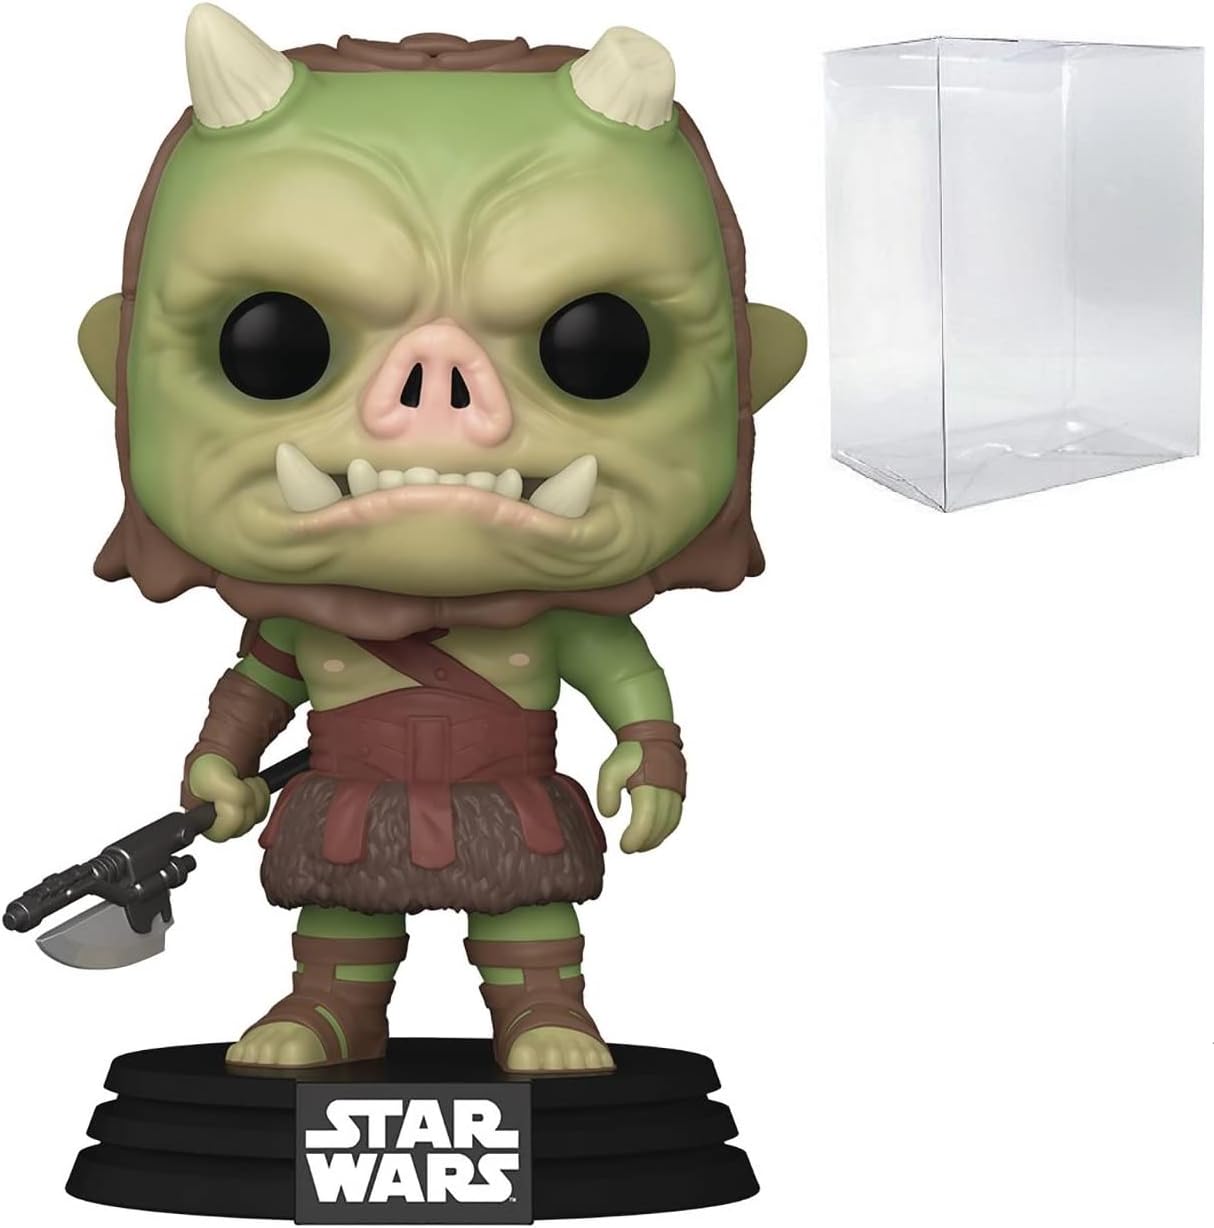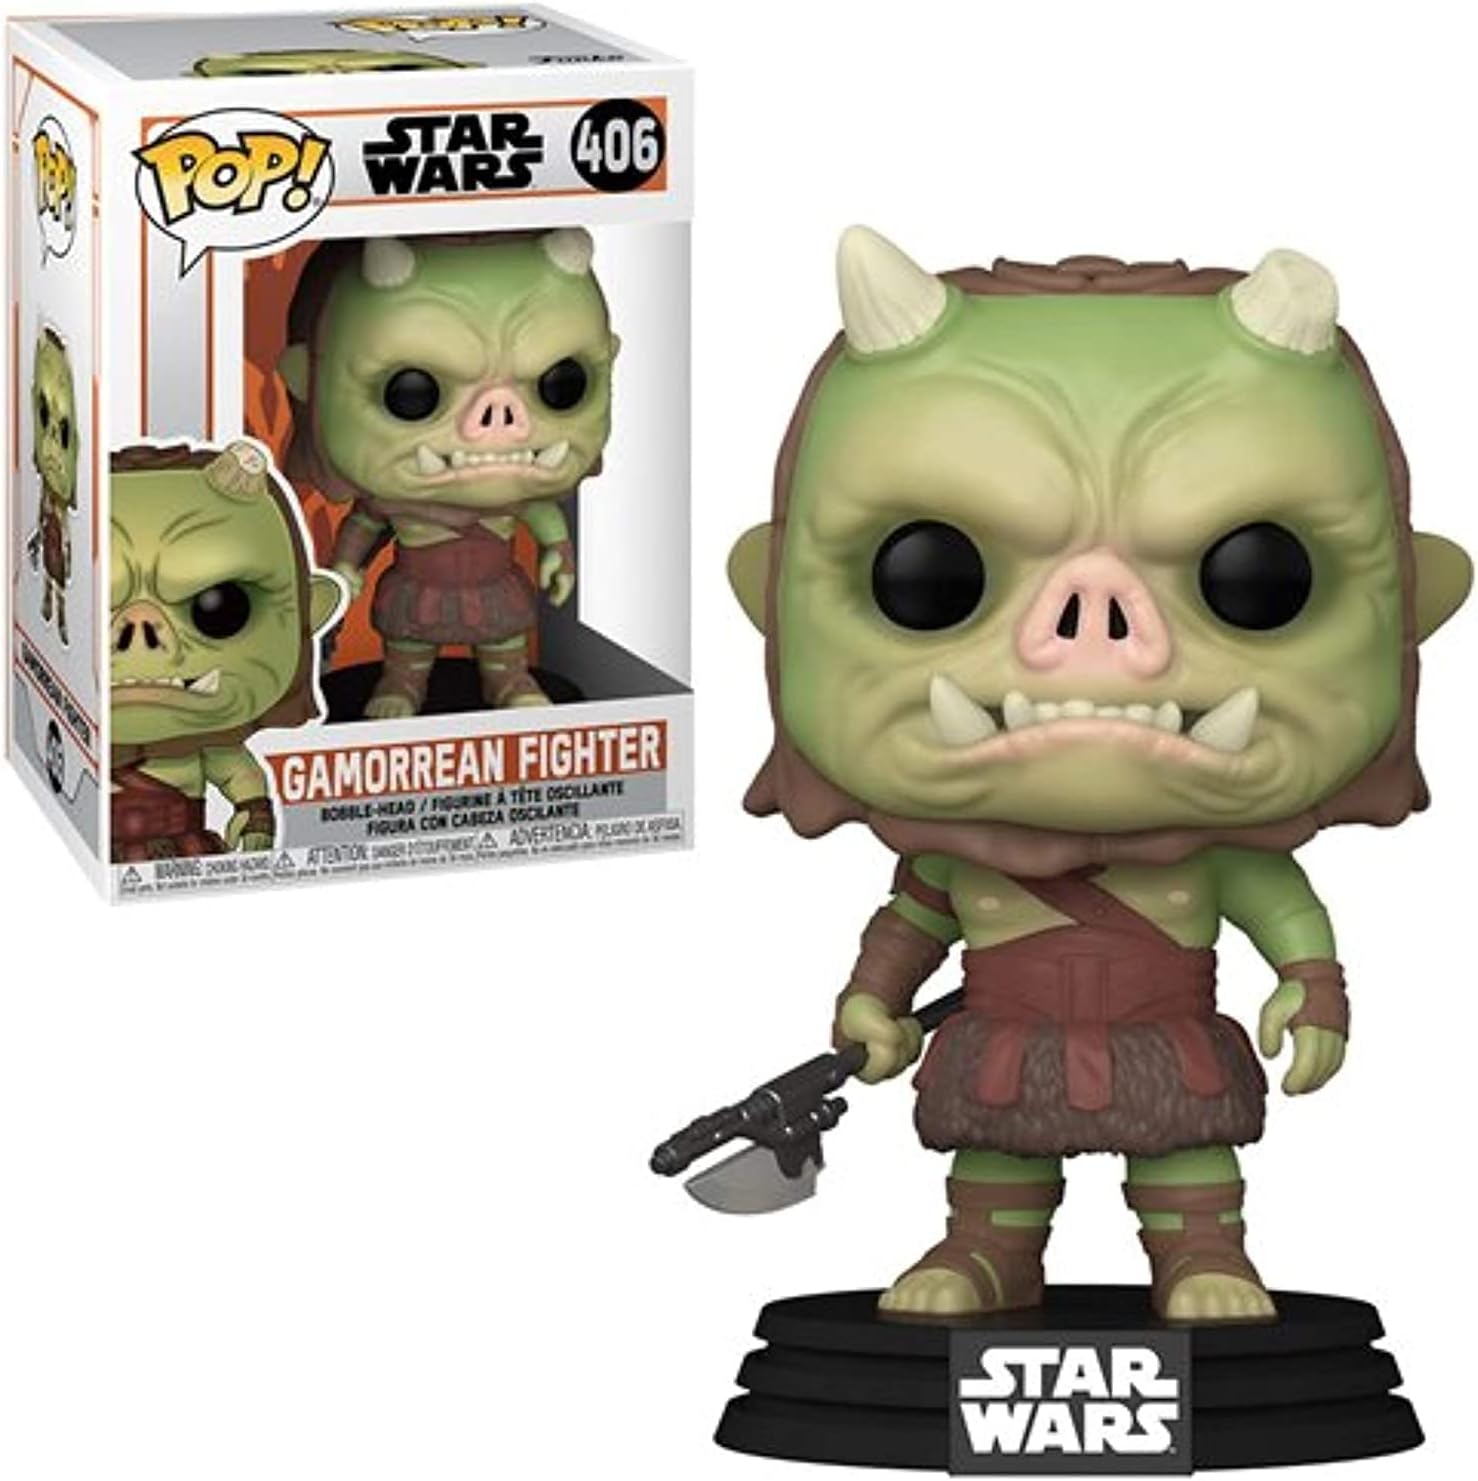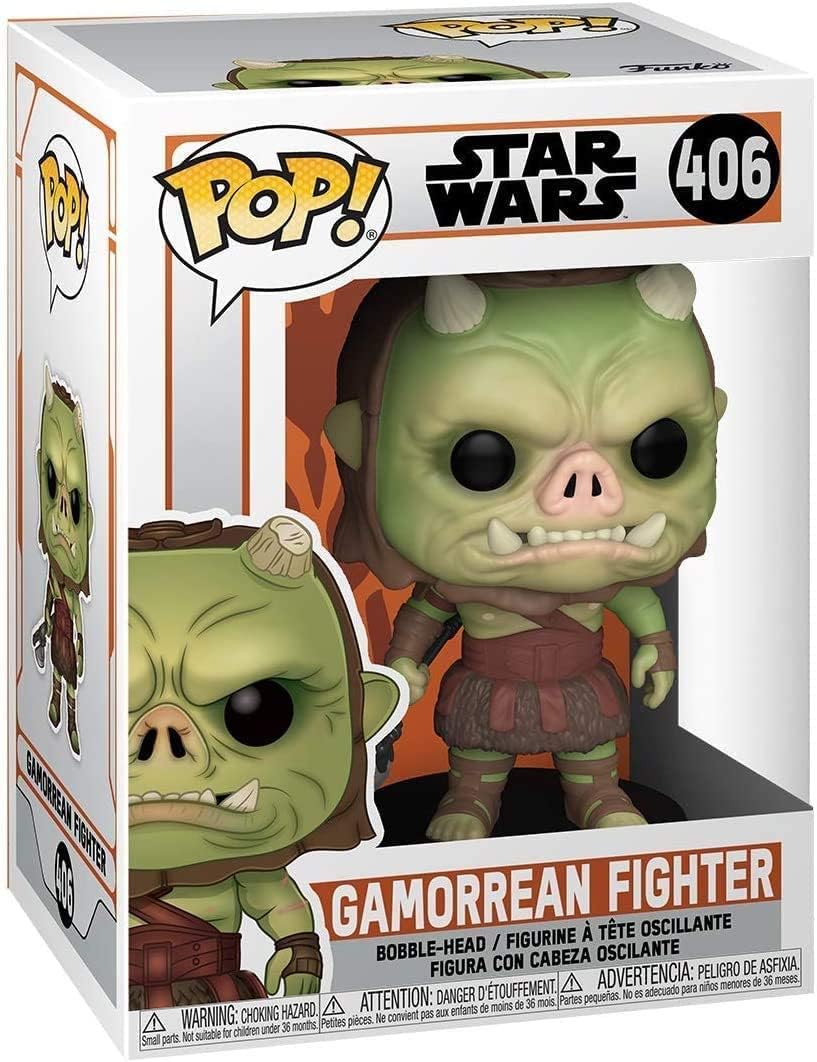
Star Wars: The Mandalorian - Gamorrean Fighter Funko Pop! Vinyl Figure (Bundled with Compatible Pop Box Protector Case)
Category: Toys & Games
From Star Wars: The Mandalorian, Gamorrean Guard Fighter, as a stylized POP vinyl figure! Figure stands 3 3/4 inches & comes in a window display box. Collect the entire line of The Mandalorian Pop! Vinyl's: The Mandalorian, Baby Yoda "The Child", Grogu, Beskar Armor Mando, Kuiil, IG-11, Cara Dune, Greef Karga, Q9-Zero, Heavy Infantry Mandalorian, Dark Trooper, Incinerator Stormtrooper, Offworld Jawa, Rogue One Scarif Shoretrooper & Imperial Death Trooper. Collect the entire line of Clone Wars Pop! Vinyl's: Anakin Skywalker, Ahsoka Tano, Obi-Wan Kenobi, Yoda, Captain Rex, Clone Trooper, Bo Katan, Bad Batch Hunter, Crosshair, Tech, Echo, Wrecker, Gar Saxon, Cad Bane, Asajj Ventress, General Grievous & Darth Maul. Star Wars Rebels Pop! Vinyl's: Ezra, Kanan, Sabine, Hera, Zeb, Chopper, Ahsoka, Grand Admiral Thrawn, Fifth Brother, Seventh Sister, The Inquisitor, Jedi Fallen Order Cal Kestis, BD-1 & Second Sister! Collect the entire line of Star Wars Pop! Vinyl's: Darth Vader, Darth Maul, Stormtrooper, Boba Fett, Han Solo, Luke Skywalker, Princess Leia, Chewbacca, C-3PO, R2-D2, Dagobah Yoda, Jabba the Hutt, Wicket, Lando, Bossk, Emperor Palpatine, Gamorrean Guard, Greedo & Tusken Raider! Star Wars: The Force Awakens, The Last Jedi & The Rise of Skywalker Pop! Vinyl's: BB-8, Porg, Finn, Rey, Kylo Ren, Praetorian Guard, General Hux, Poe Dameron, Captain Phasma, First Order Stormtrooper, Maz Kanata, Dark Rey, Sith Trooper, Knights of Ren, D-0, Ben Solo, Supreme Leader Kylo Ren & Red Eye C-3PO. (Each Sold Separately) Includes a Pop box protector fit for any collectors investment.
Features: Comes in original packaging and is bundled with a Plastic Box Protector with the collector in mind (Removable Film) | From Star Wars: The Mandalorian, Gamorrean Guard Fighter, as a stylized POP vinyl figure! | Stylized collectable stands 3 ¾ inches tall, perfect for any Star Wars fan! | Ships in acid-free PET plastic Pop Protector with peel-able protective film | Push-lock tab that adds structural integrity to the Pop Protector when formed